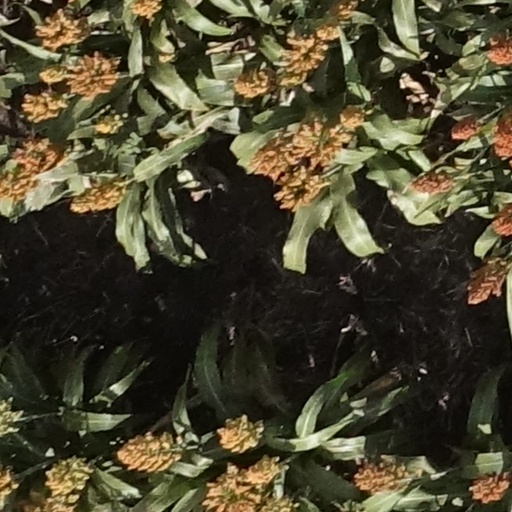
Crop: sorghum